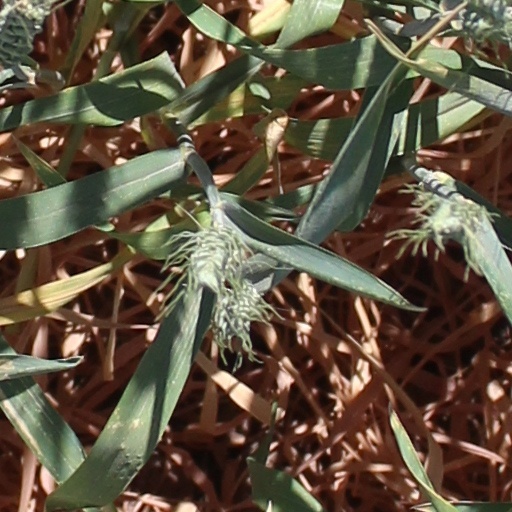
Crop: wheat